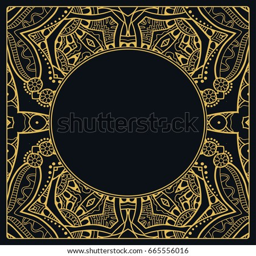
golden outline doodle floral frame template .